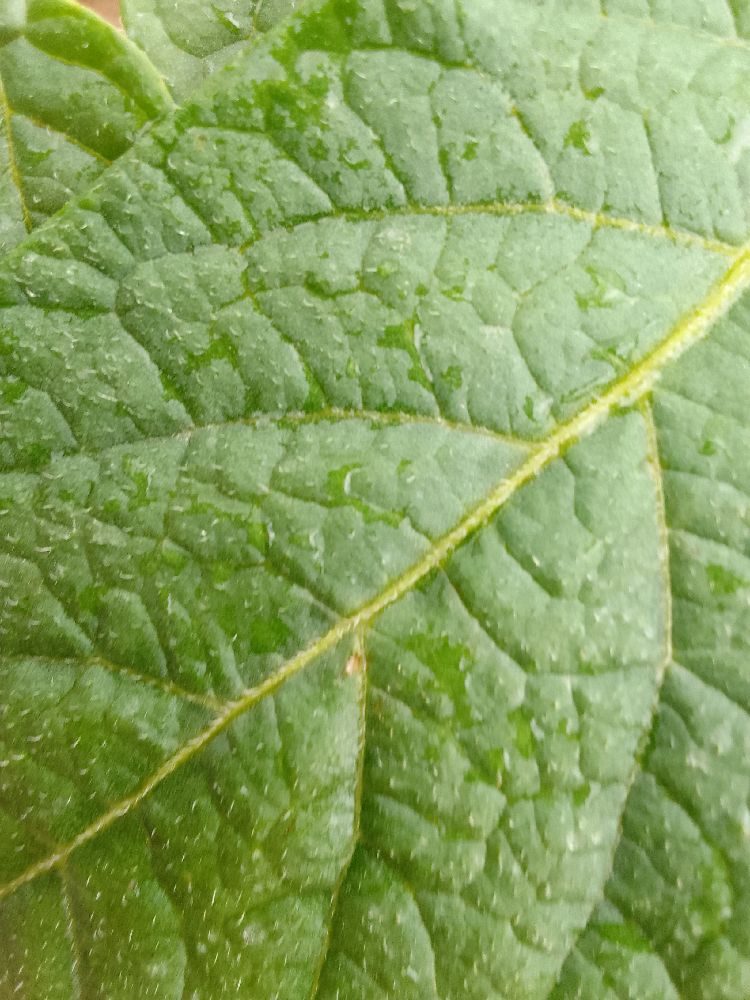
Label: Healthy